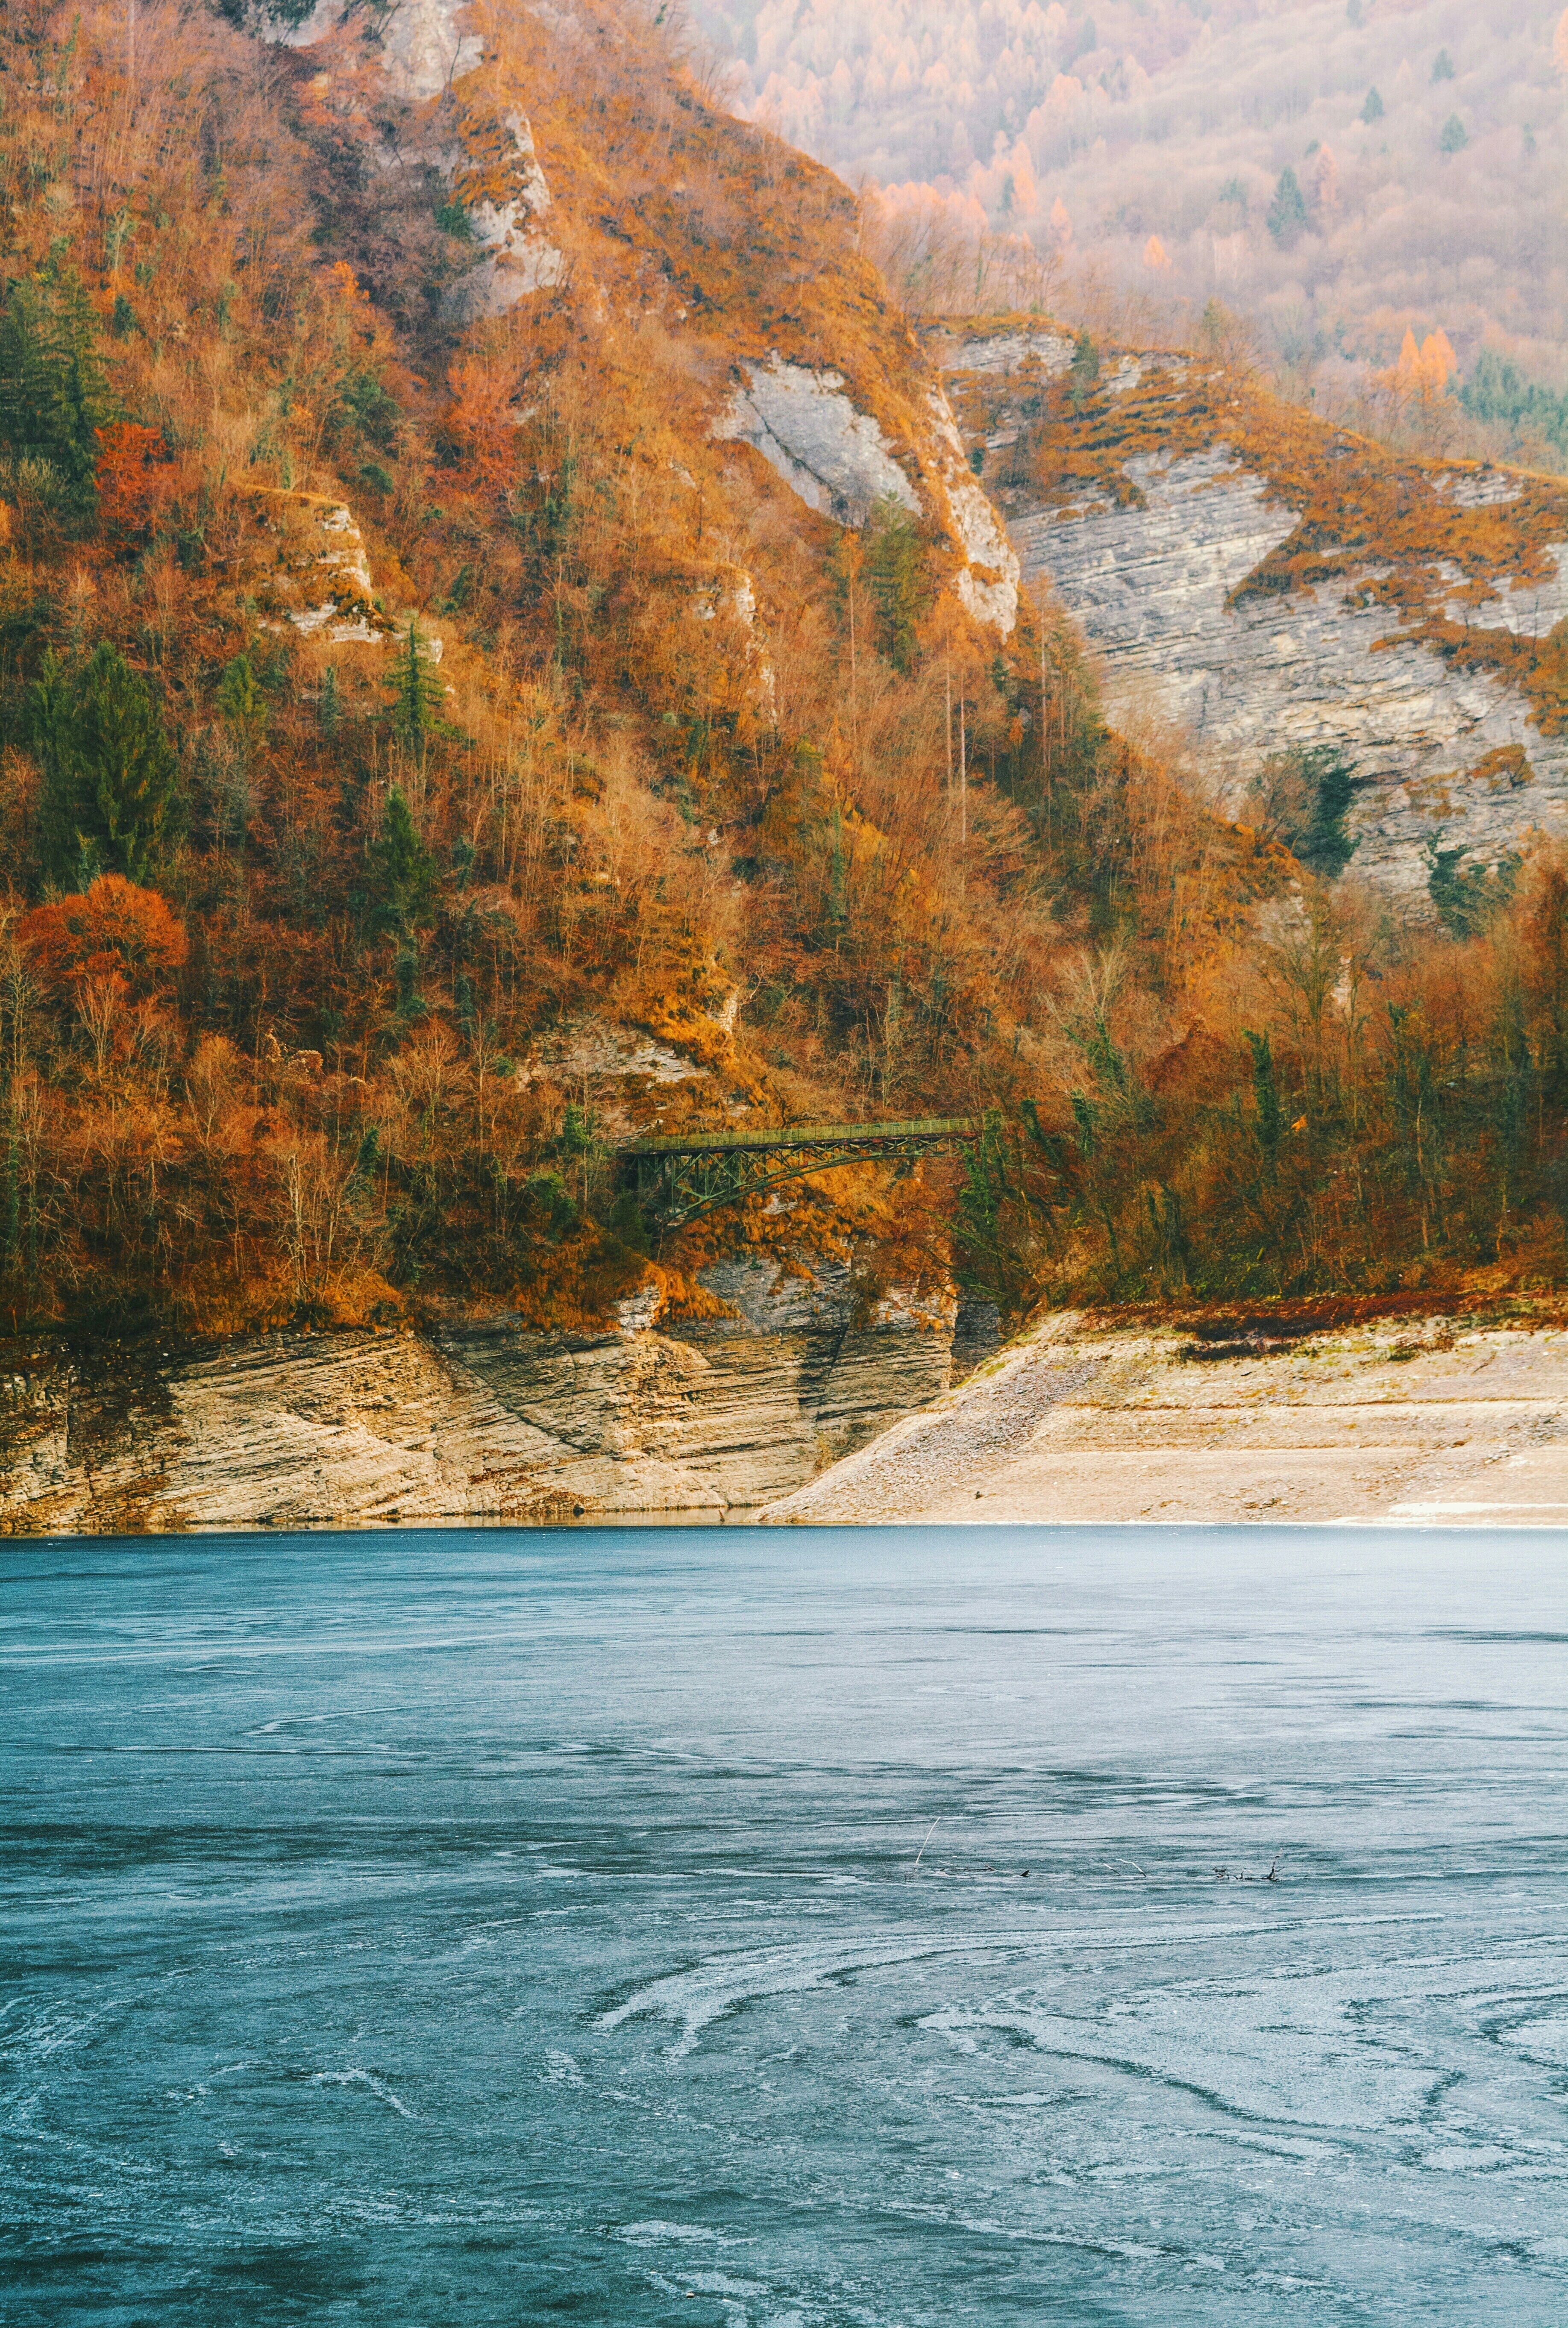
landscape, sea, coast, water, nature, rock, ocean, wilderness, mountain, bridge, shore, lake, river, cliff, reflection, autumn, rapid, rocky, terrain, season, frozen lake, body of water, loch, landform